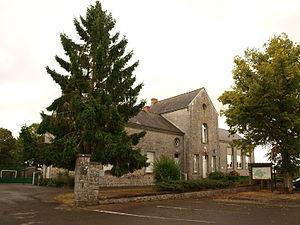
Saint-Georges-le-Fléchard (Mayenne, France)
Saint-Georges-le-Fléchard est une commune française, située dans le département de la Mayenne en région Pays de la Loire, peuplée de 418 habitants.